Children in the military

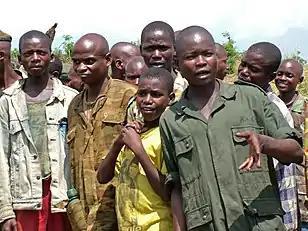
A group of demobilized child soldiers in the Democratic Republic of the Congo

While the use of children in armed conflict has attracted most attention, other research has found that military settings present several serious risks before child recruits are deployed to war zones, particularly during training.